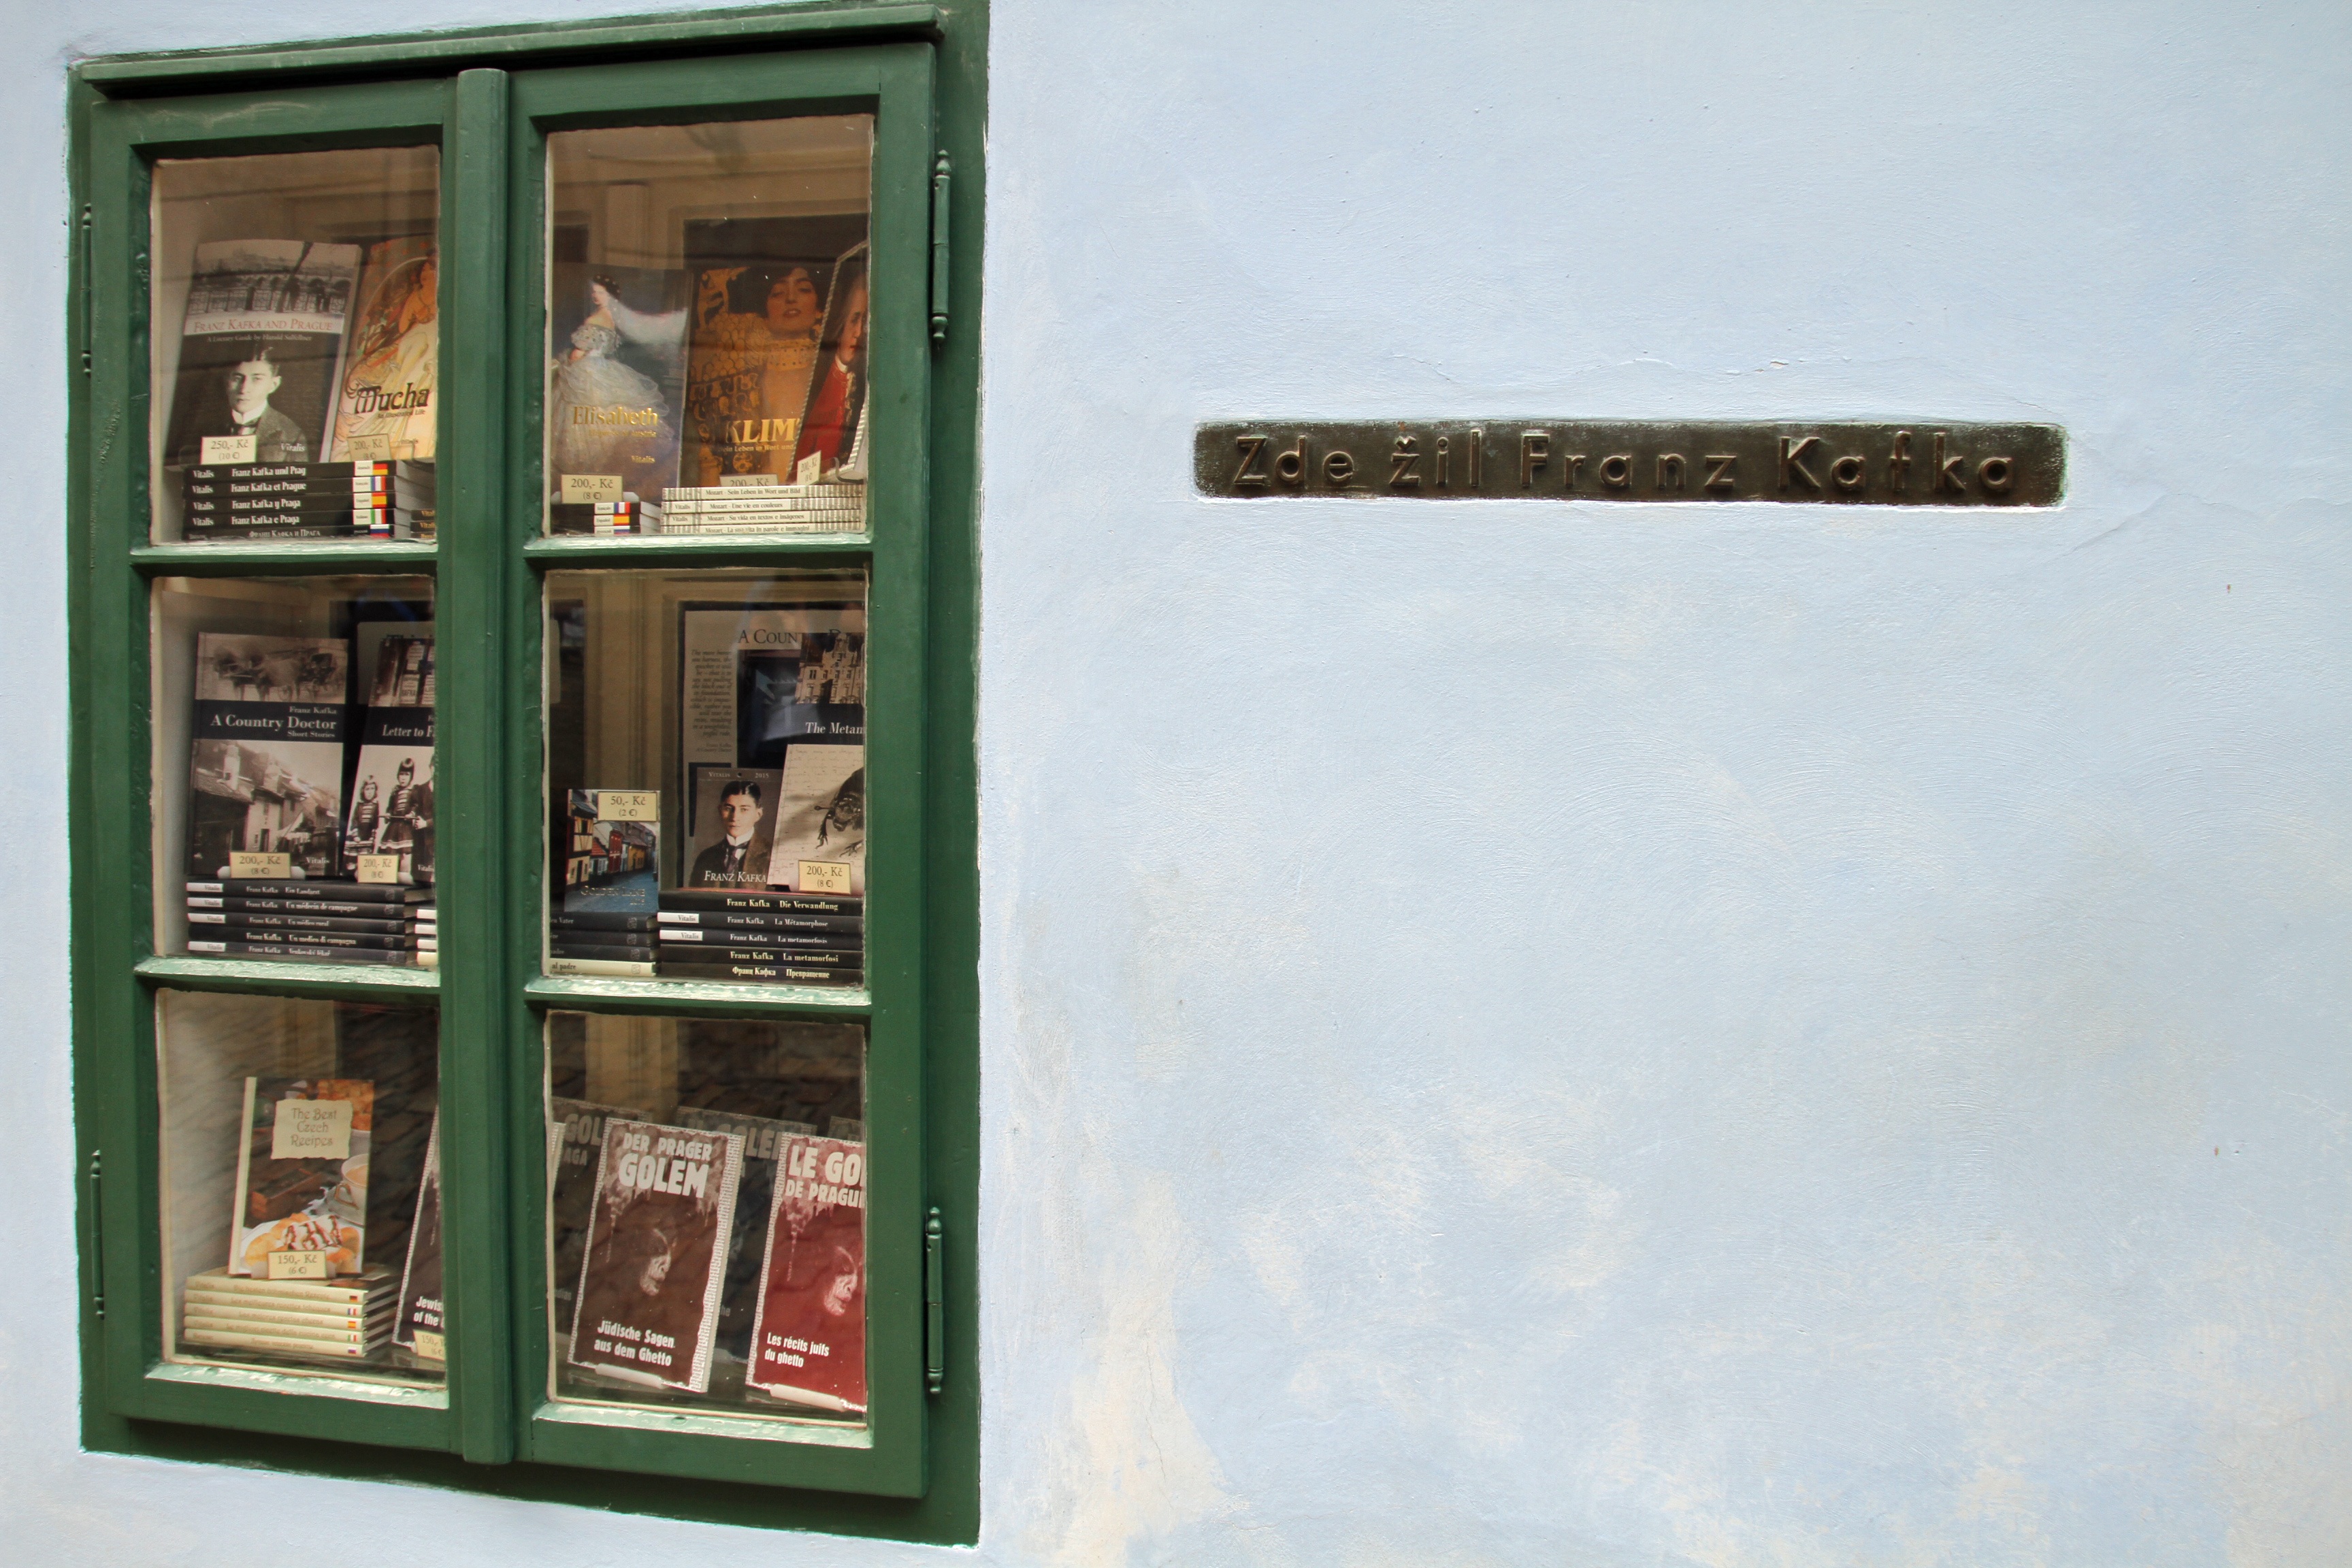
wood, window, reading, shelf, books, picture frame, shelving, kafka, display case